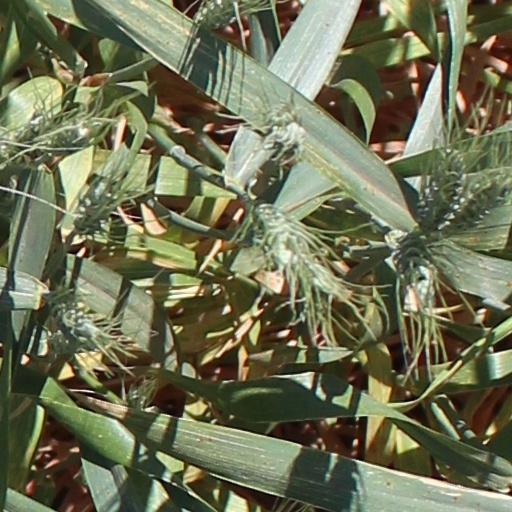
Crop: wheat